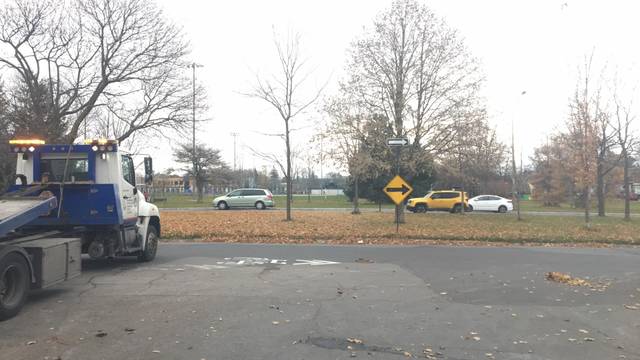
Region: Canada
Coordinates: 45.462, -73.648